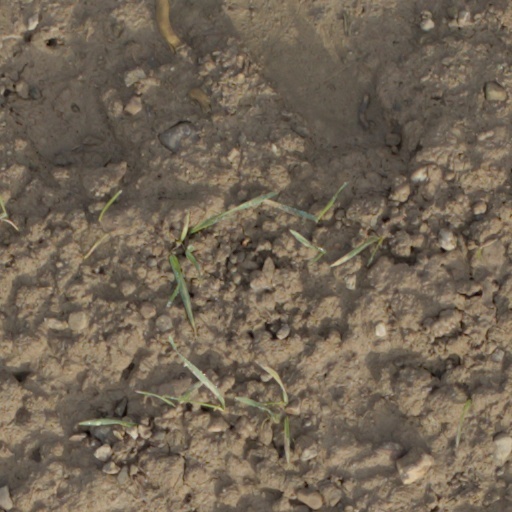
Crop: wheat